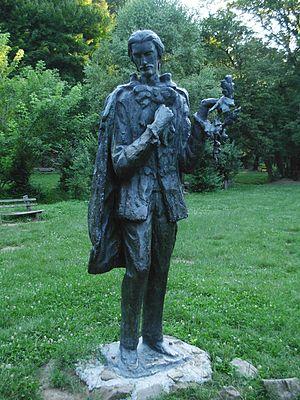
Jovan Soldatović était un sculpteur yougoslave et serbe.
La Fruška gora est un massif montagneux situé en Serbie, au nord de la région de Syrmie, dans la province autonome de Voïvodine.
Le musée de la ville de Novi Sad est un musée situé dans la province autonome de Voïvodine, en Serbie. Créé en 1954, il présente des collections archéologiques, historiques, ethnologiques et artistiques réparties dans les villes de Novi Sad, Petrovaradin, Sremska Kamenica et Sremski Karlovci.